Orphans of the Storm

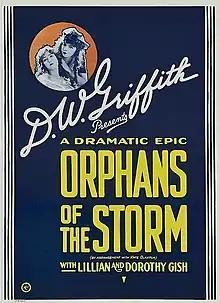
Original theatrical poster

Orphans of the Storm is a 1921 American silent melodrama film directed by D. W. Griffith and set in late-18th-century France, before and during the French Revolution.